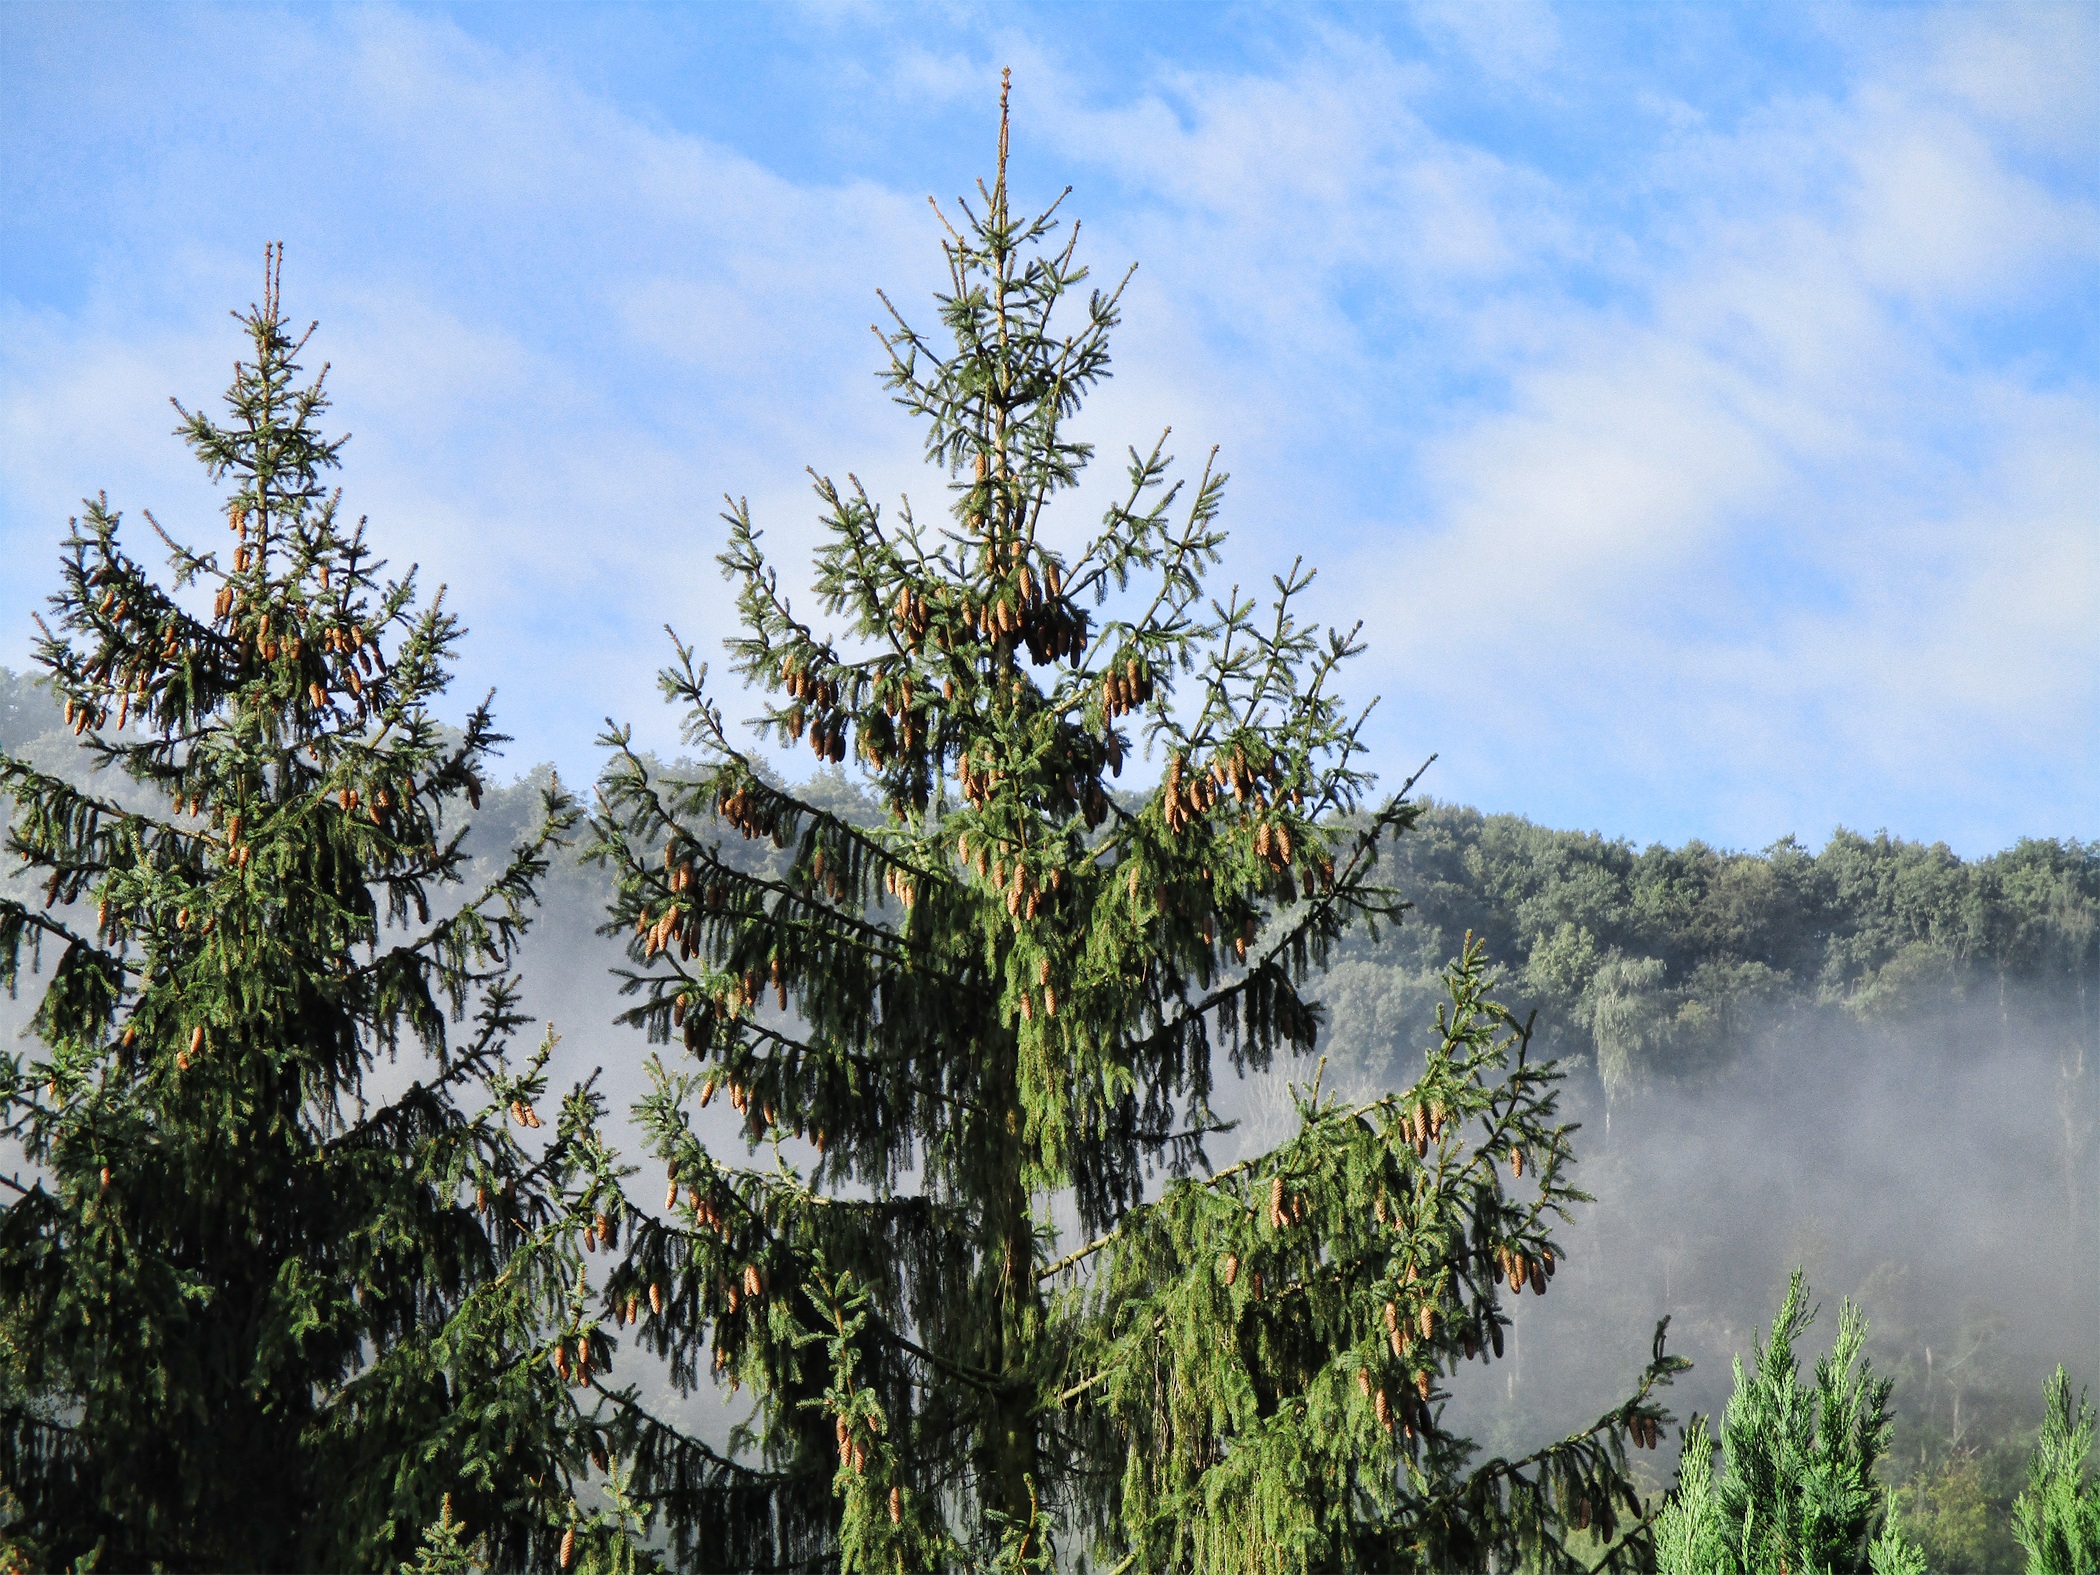
landscape, tree, nature, forest, wilderness, branch, plant, sky, fog, leaf, flower, valley, mystical, idyllic, scenic, evergreen, autumn, weather, botany, fir, flora, conifer, clouds, spruce, shrub, outlook, quiet, mood, larch, ecosystem, biome, fog in the valley, woody plant, temperate coniferous forest, land plant